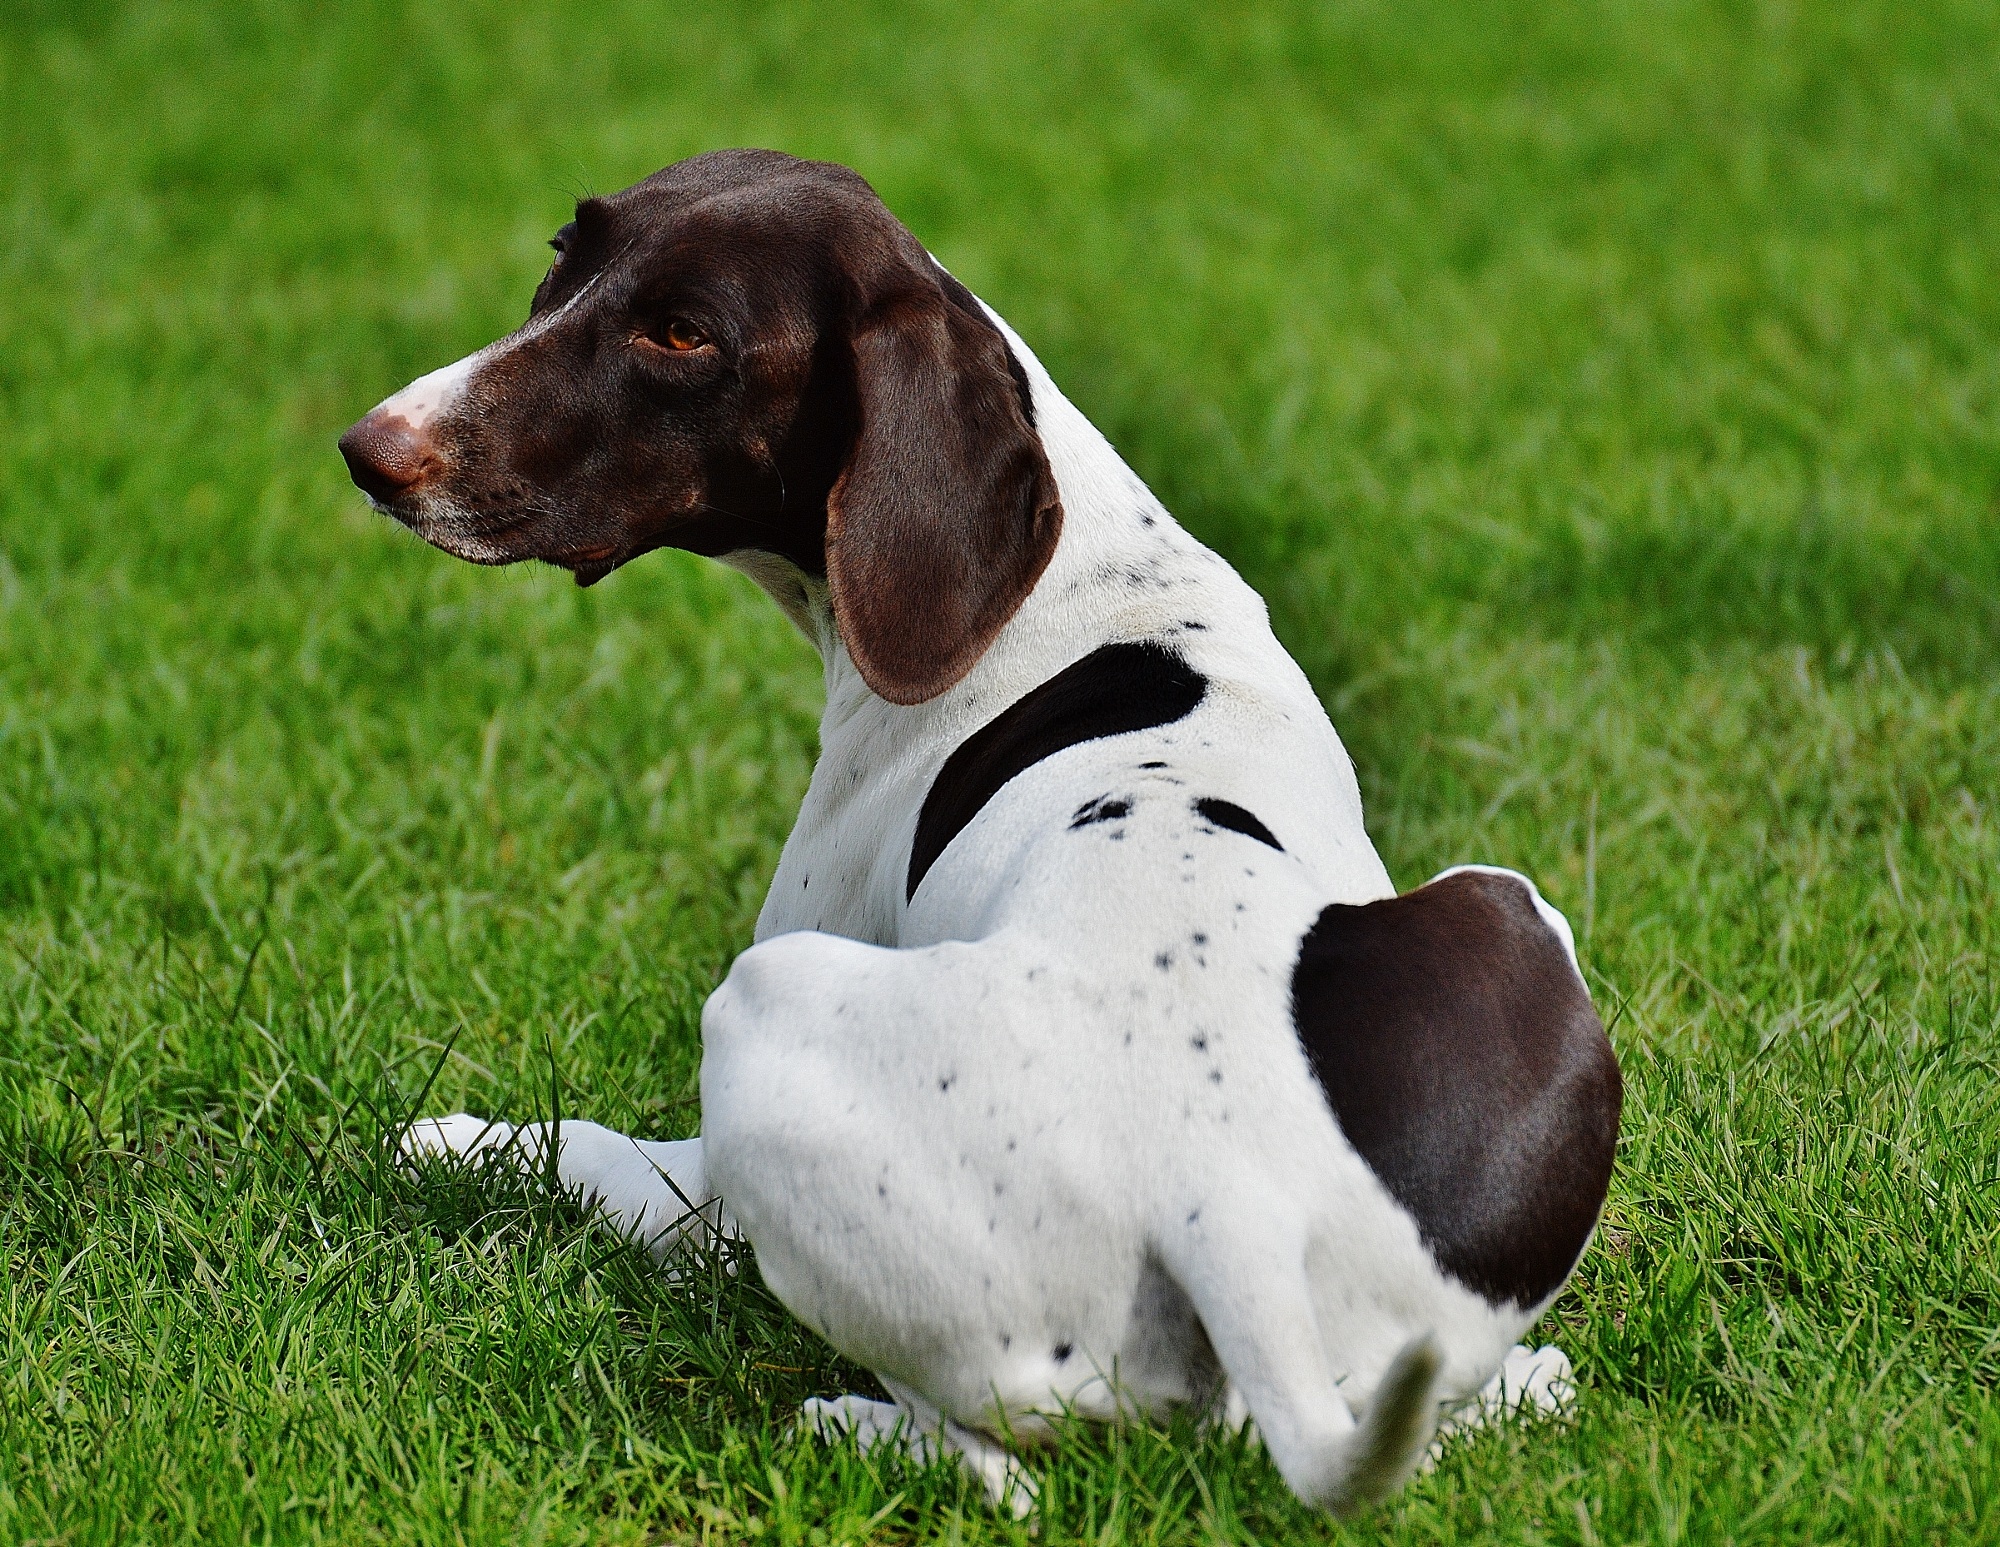
meadow, puppy, dog, cute, mammal, vertebrate, harrier, dog breed, relaxed, pointer, concerns, wildpark poing, dog like mammal, carnivoran, american foxhound, english foxhound, treeing walker coonhound, drentse patrijshond, french spaniel, welsh springer spaniel, braque d auvergne, old danish pointer, pachon navarro, braque francais